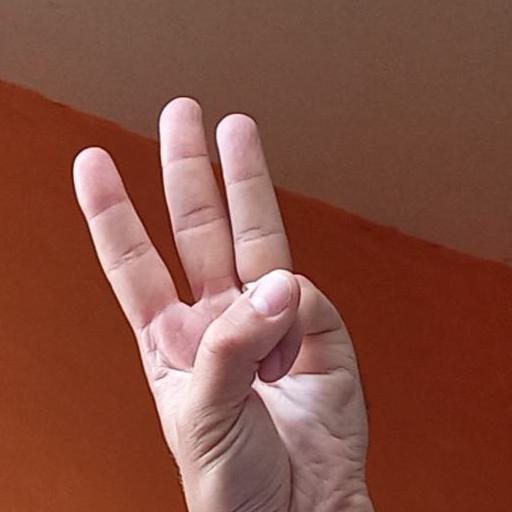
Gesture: three